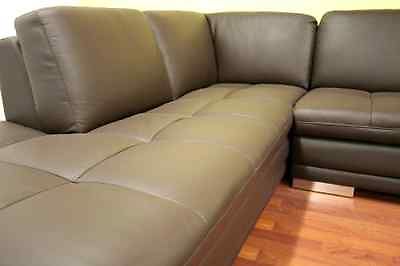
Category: sofa